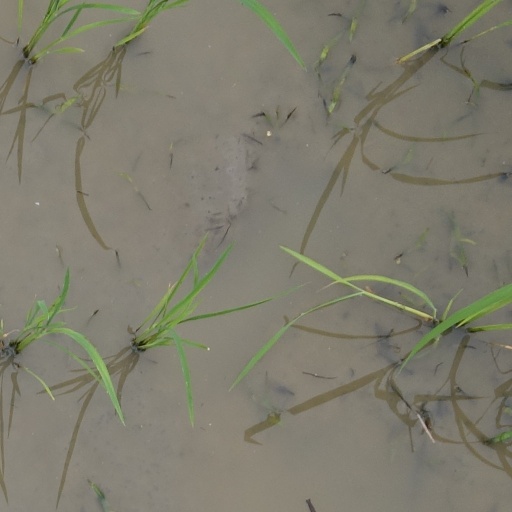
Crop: rice